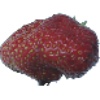
Label: strawberry_wedge